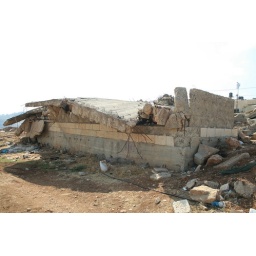
A bulldozed house in Anata, north of Jerusalem just next door to the inspirational ACHAD Beit Arabiya Peace Centre.